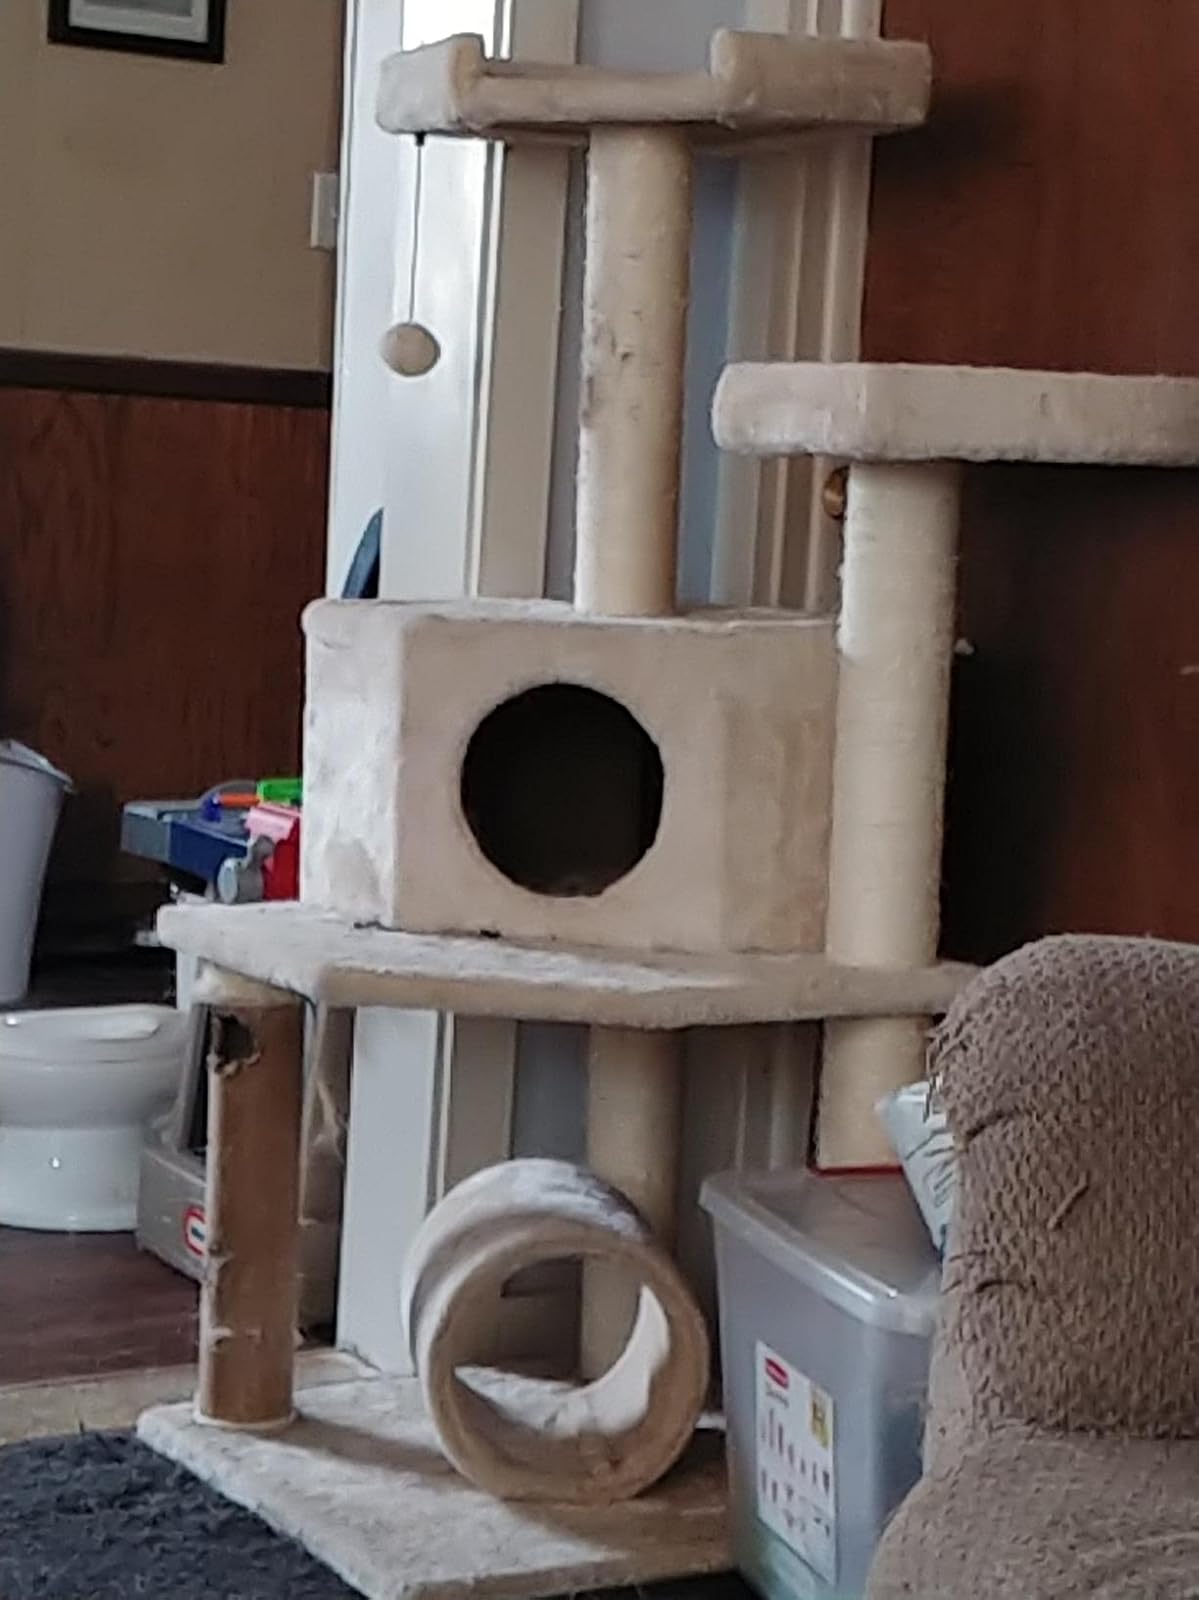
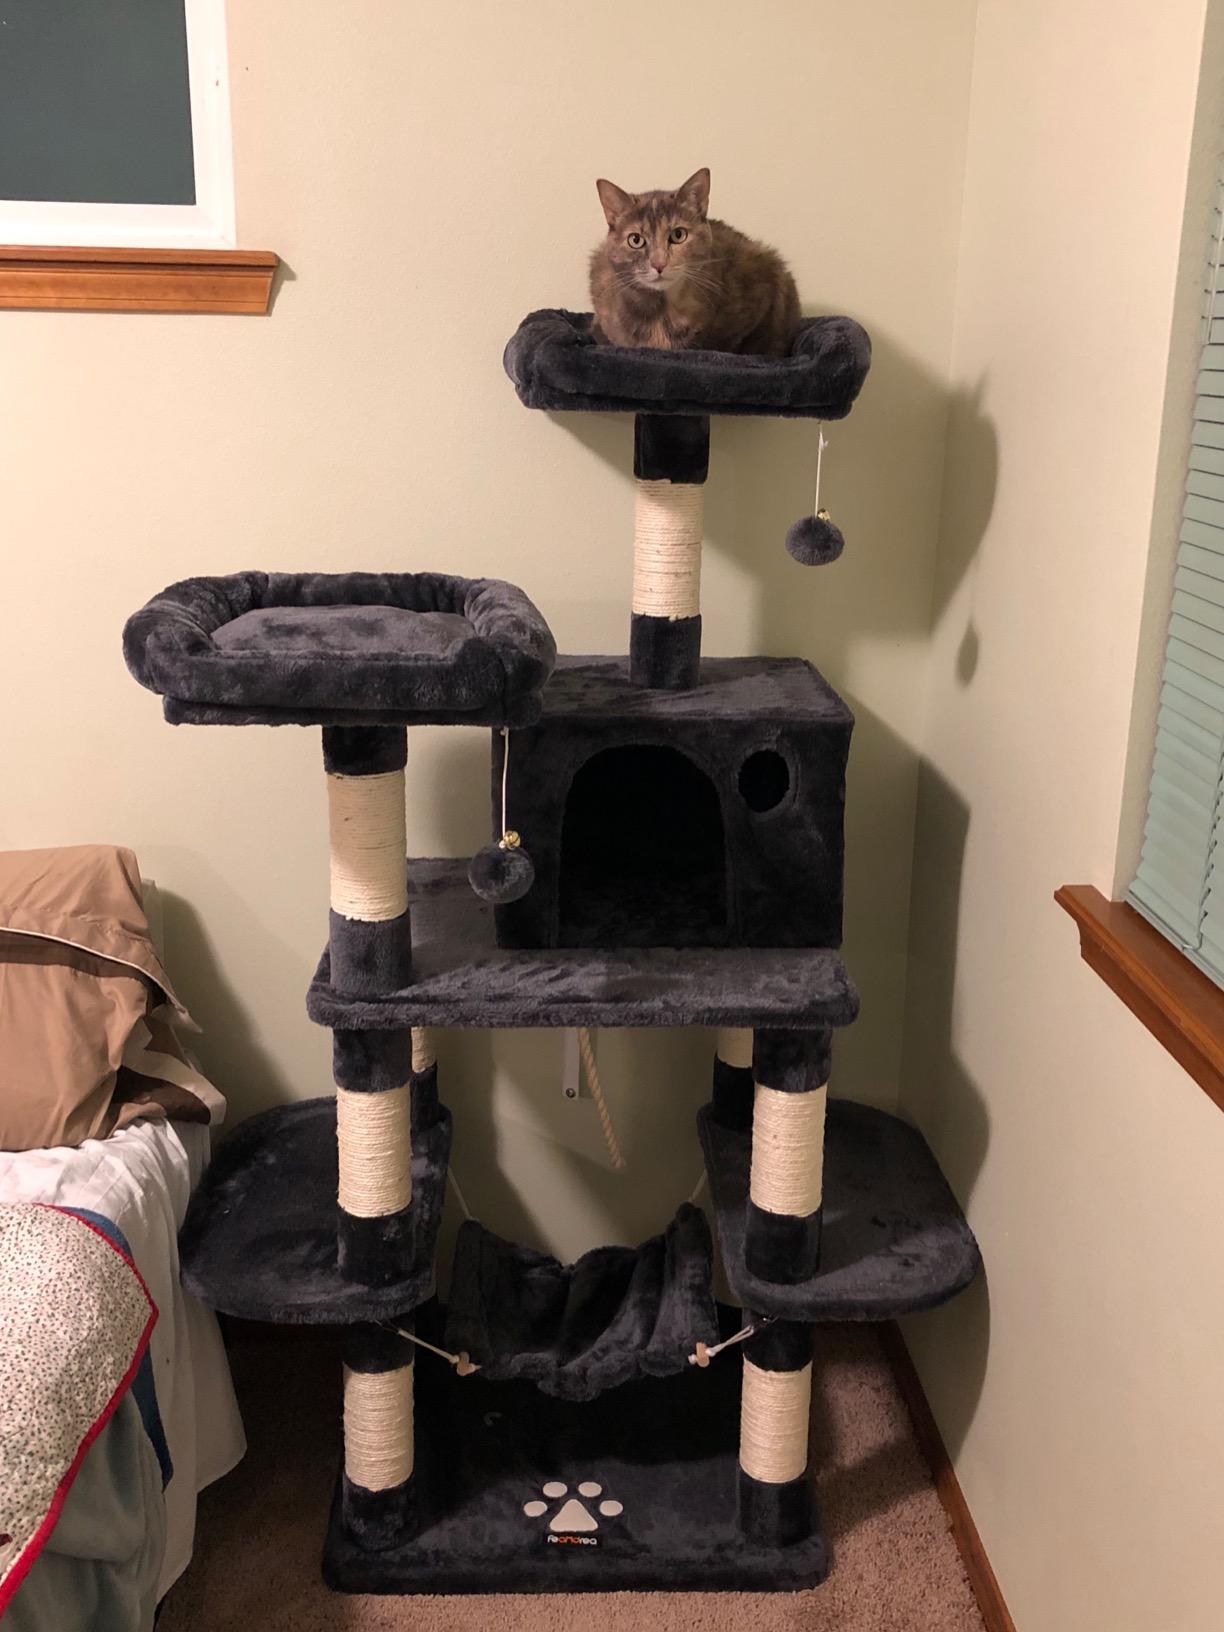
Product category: items_cat tree
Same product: no